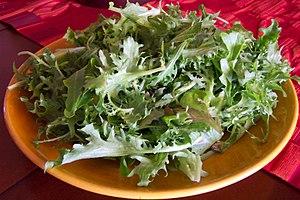
La cuisine niçoise est une cuisine de transition entre la Provence et l'Italie, à laquelle elle a emprunté un certain nombre de mets. Elle fait aussi le lien entre une gastronomie aux mets issus de la Mer Méditerranée et ceux provenant des Alpes.
Le mesclun est un mélange de pousses et de feuilles, d'au moins cinq variétés différentes, de plantes potagères qui se consomment en salade.
La cuisine occitane est une cuisine diversifiée qui a des traits caractéristiques de la cuisine méditerranéenne, mais se différencie des cuisines catalane et italienne. En raison de la taille de l'Occitanie et la grande variété de ses terroirs, allant des Pyrénées aux Alpes, de la côte méditerranéenne au Massif central qu'elle englobe majoritairement, c'est une cuisine très variée mais, au-delà de la traditionnelle partition entre l'usage de la graisse de canard au sud ouest et de l'huile d'olive au sud-est, il existe un certain nombre de traits communs à l'ensemble de ce territoire et l'opposant parfois nettement au reste de la France.